VAW-123

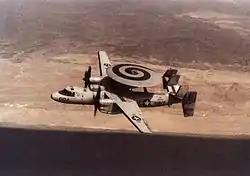
VAW-123 E-2C in flight 1991

Throughout the years, VAW-123 has received eleven Battle "E's" and nine "Safety S's," the eleventh Battle "E" being awarded for 1999. Highlights of the command's history include the successful employment of the E-2C in 1973 and the first operational deployment of the E-2C ARPS (Advanced Radar Processing System) in 1978. In March 1996, they became the first E-2 squadron on the East Coast to transition to the E-2C Group II aircraft, with its significantly upgraded avionics and engines. In November 1998, they became the first operational squadron on the East Coast to accept delivery of the Navigation Upgrade E-2C Group II's.